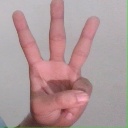
अक्षर: व